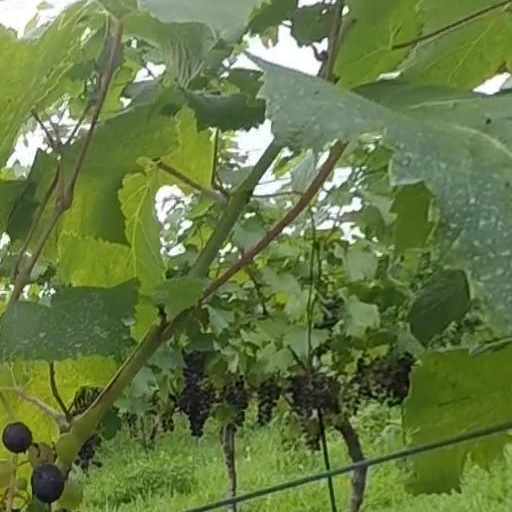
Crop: grape